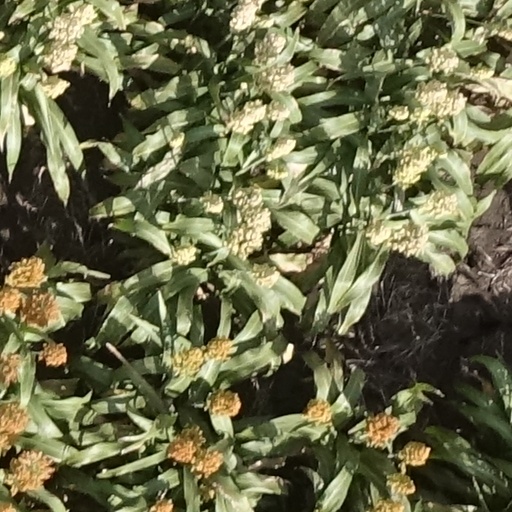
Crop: sorghum